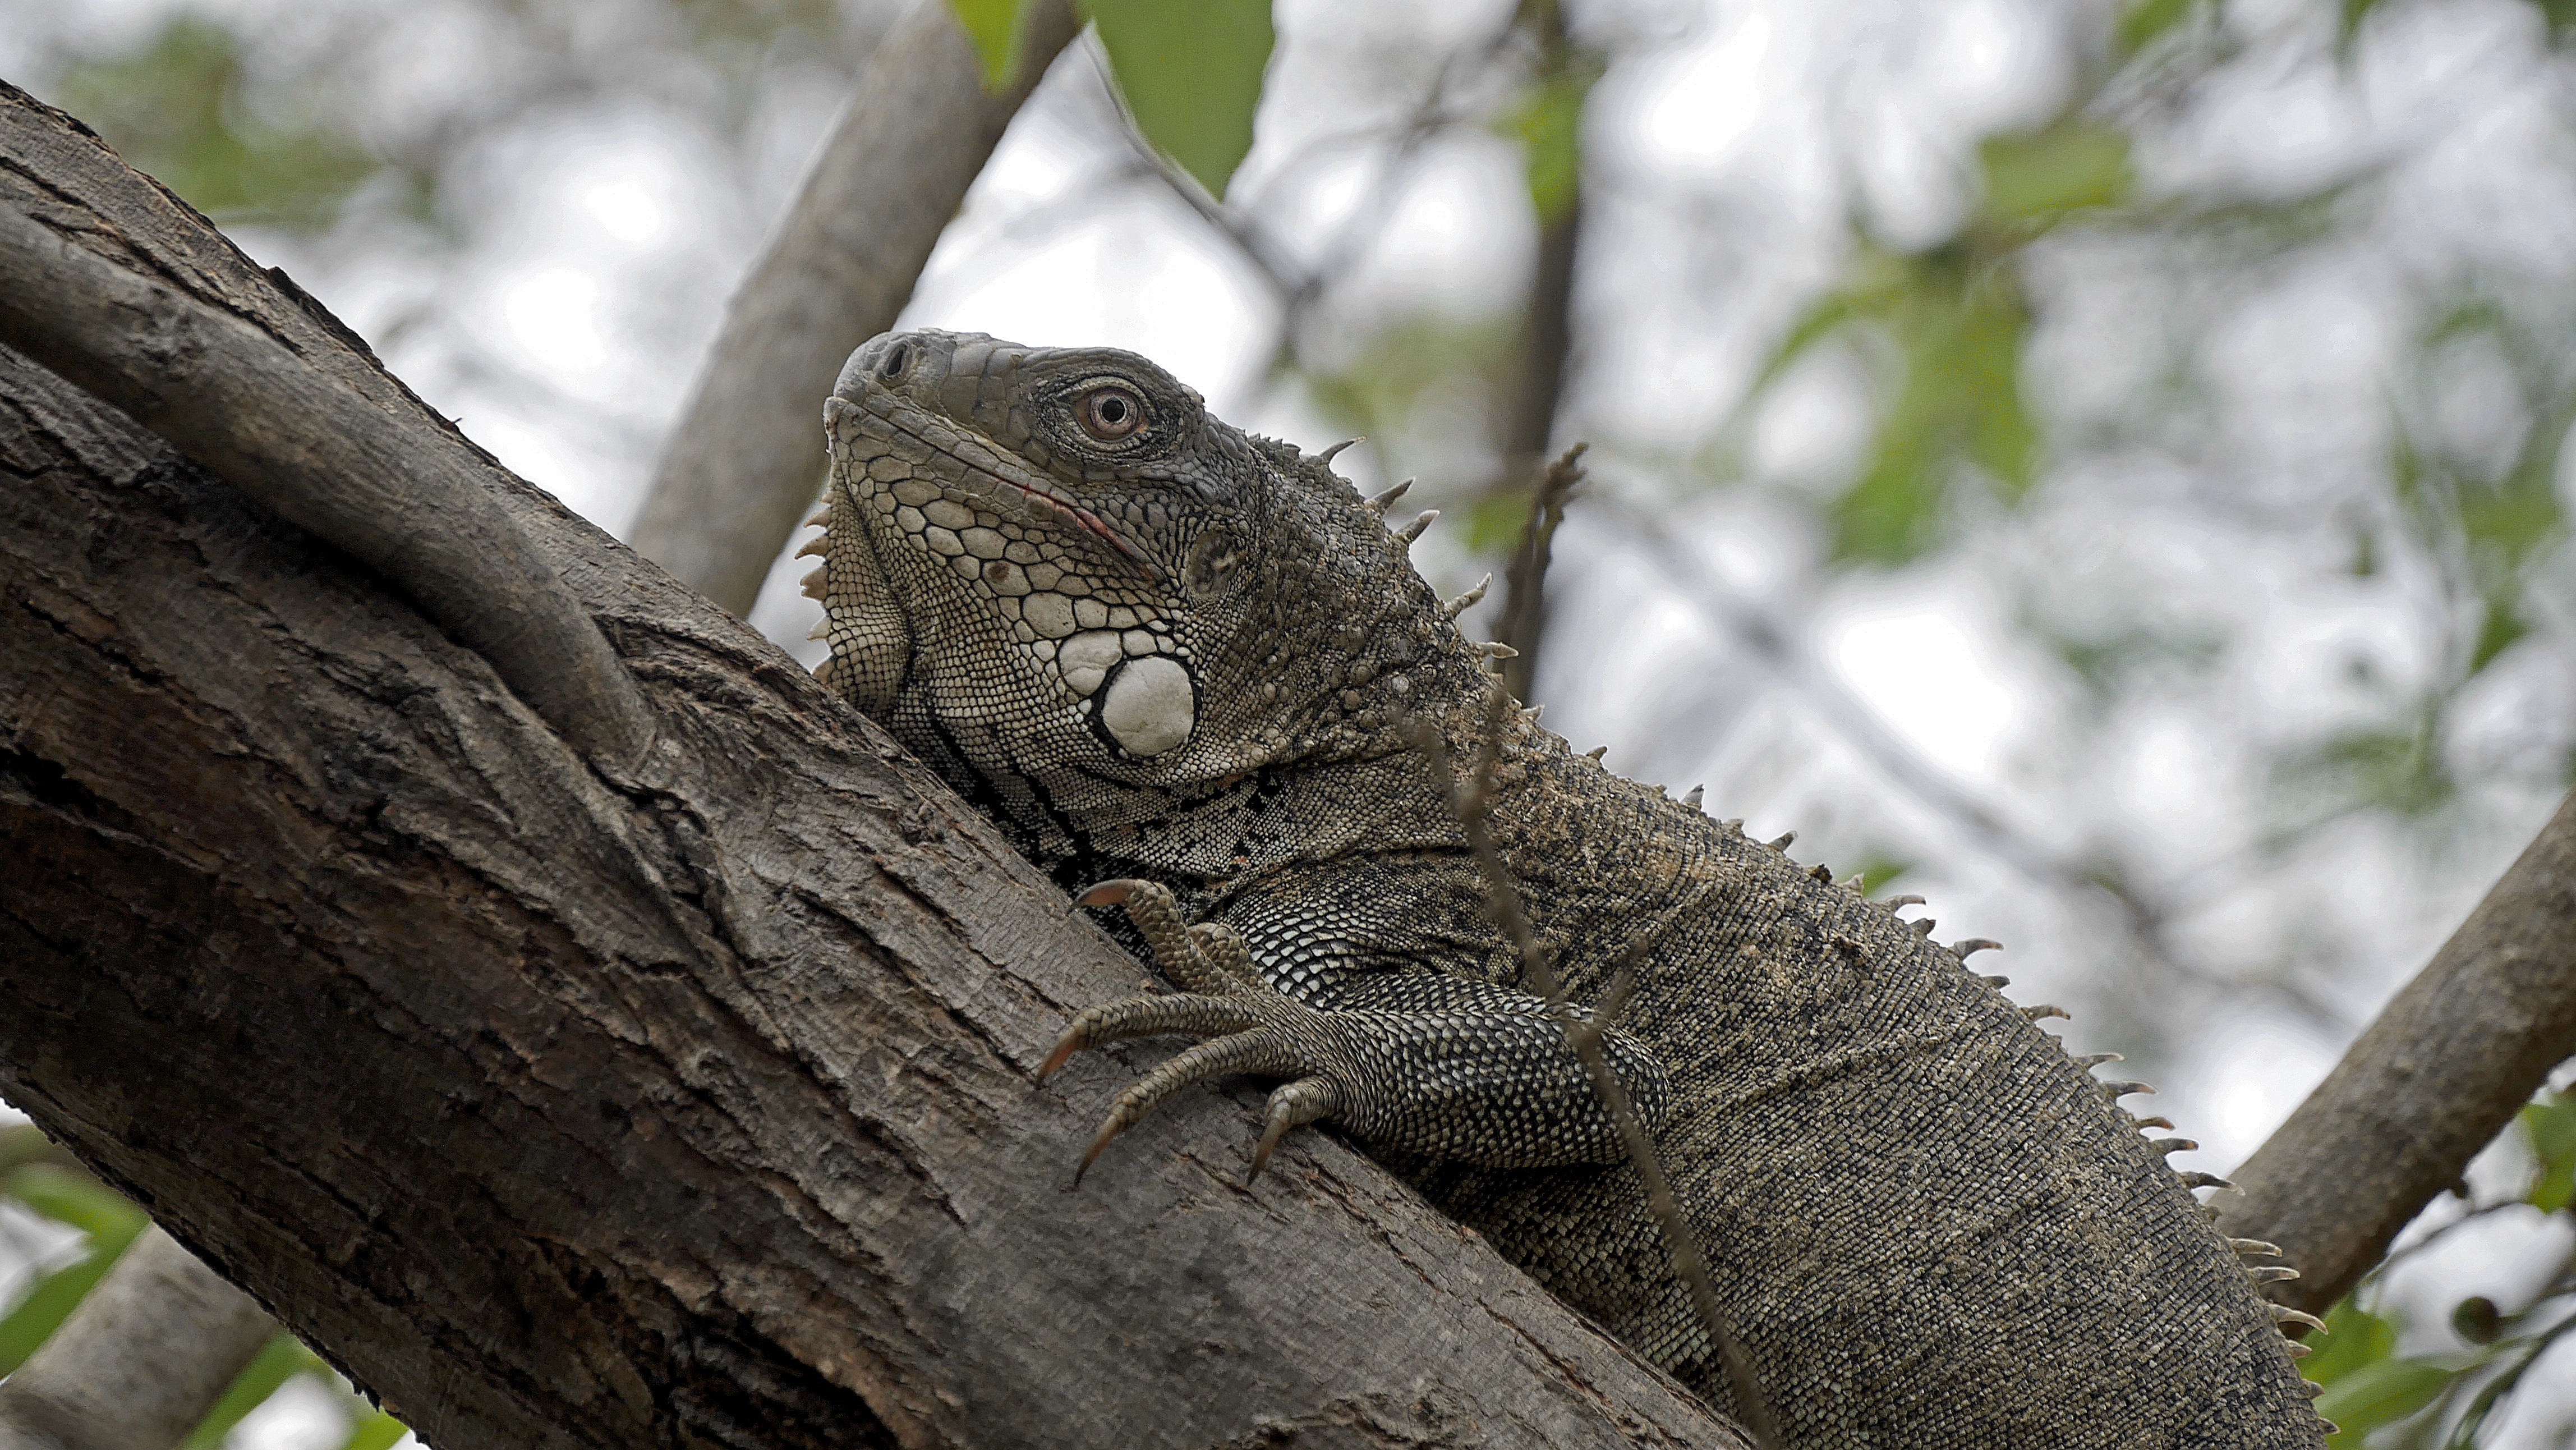
tree, nature, branch, animal, wildlife, green, botany, reptile, flora, iguana, fauna, lizard, close up, vertebrate, iguania, scaled reptile